Cristóbal de Morales

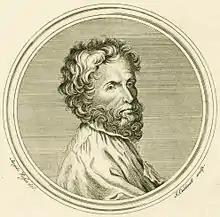
Cristóbal de Morales, by James Caldwall

Almost all of his music is sacred, and all of it is vocal, though instruments may have been used in an accompanying role in performance. He wrote many masses, some of spectacular difficulty, most likely written for the expert papal choir; he wrote over 100 motets; and he wrote 18 settings of the Magnificat, and at least five settings of the Lamentations of Jeremiah (one of which survives from a single manuscript in Mexico). The Magnificats alone set him apart from other composers of the time, and they are the portion of his work most often performed today.